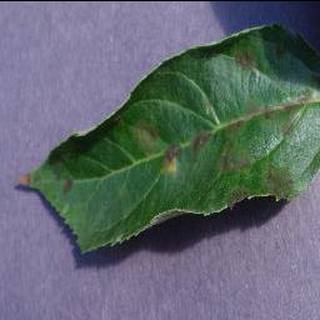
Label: apple_apple_scab